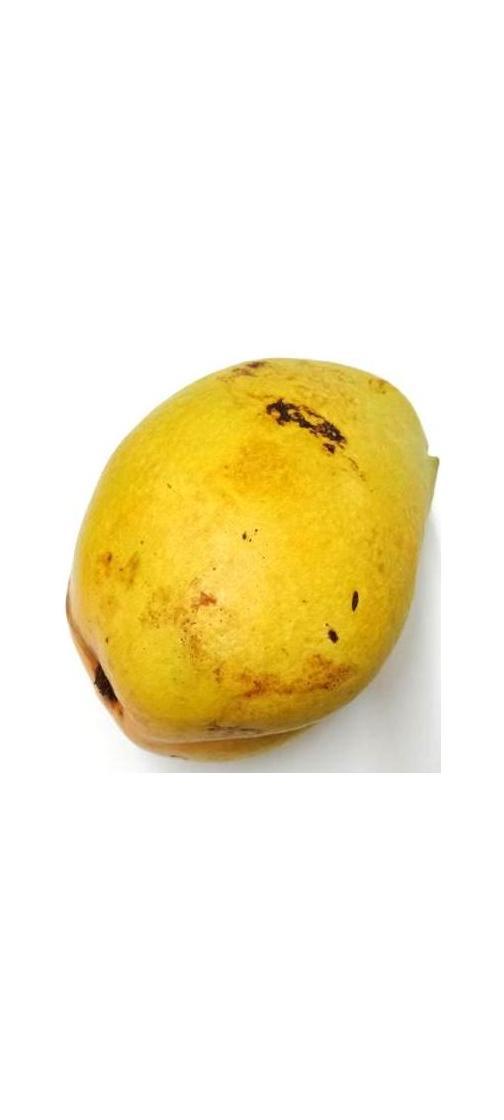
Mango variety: Bari-11